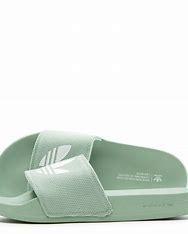
Brand: Adidas
Model: Adilette Lite